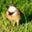
Label: bird